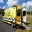
Label: ambulance